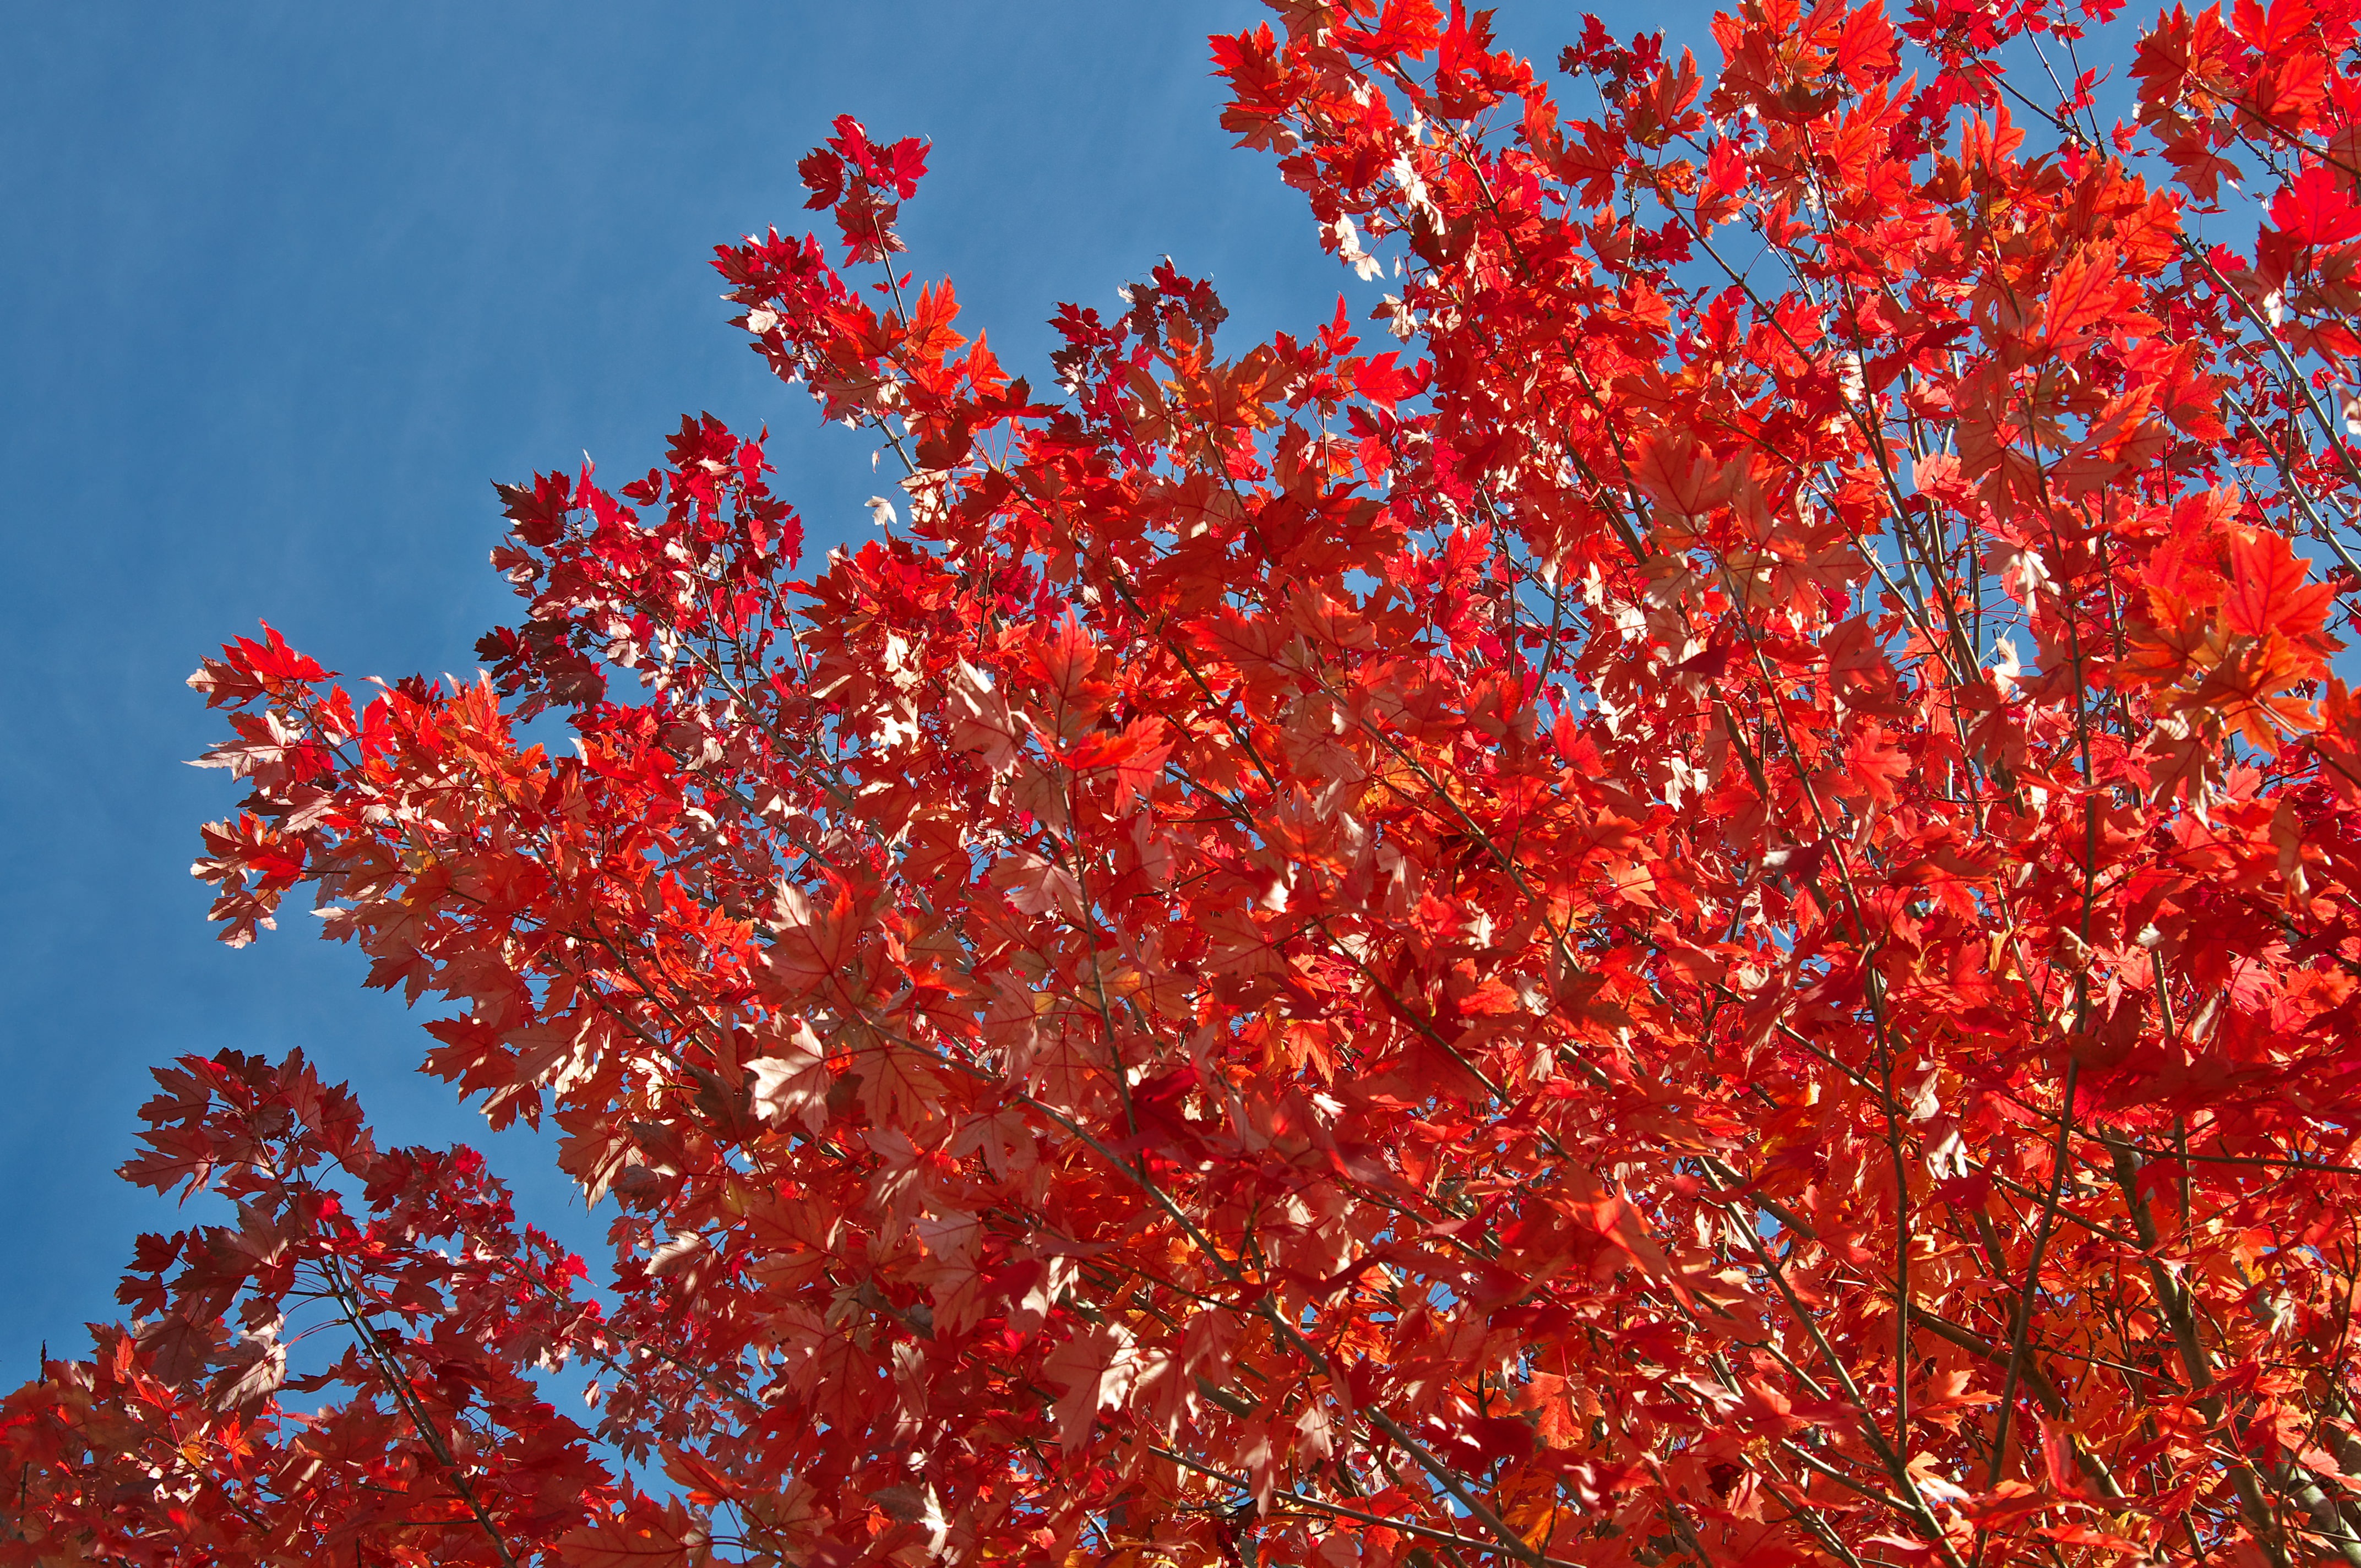
tree, branch, blossom, plant, sky, leaf, spring, red, autumn, blue, maple tree, maple leaf, leaves, deciduous, rowan, maidenhair tree, woody plant